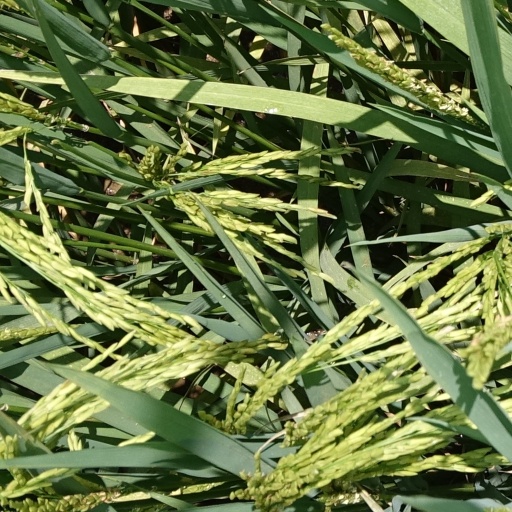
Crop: rice